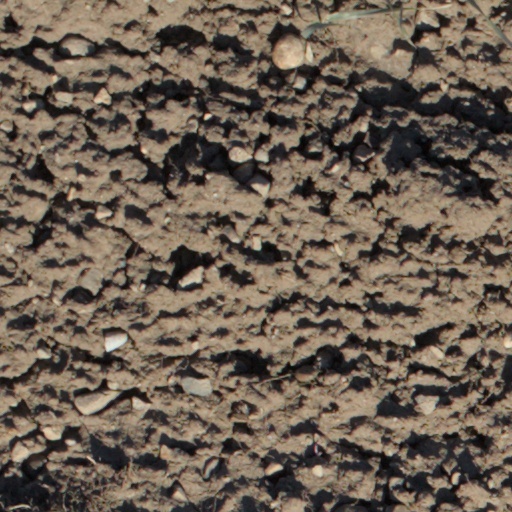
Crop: wheat